Eastern esotericism

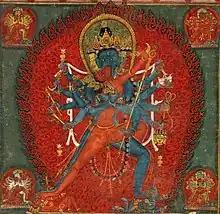
Chacrasamvara embracing his consort Vajravārāhī (Yab-Yum). Nepal, 17th century

James Russell speculates that the Zoroastrians believed in special knowledge about the end of the cosmic battle of Good and Evil, which, in addition to coming from the reading of the "Gatha" by a specialized class, would also include the employment of mystical techniques by spiritually advanced believers, such as ecstasy by wine or psychotropic substances (supposedly haoma), as well as silent meditation (in Avestan: "tušnā-maitiš") and mantric recitations (in Avestan: "manthra-").